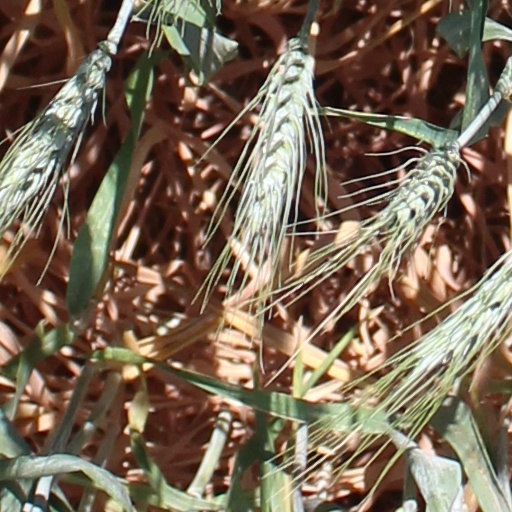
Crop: wheat